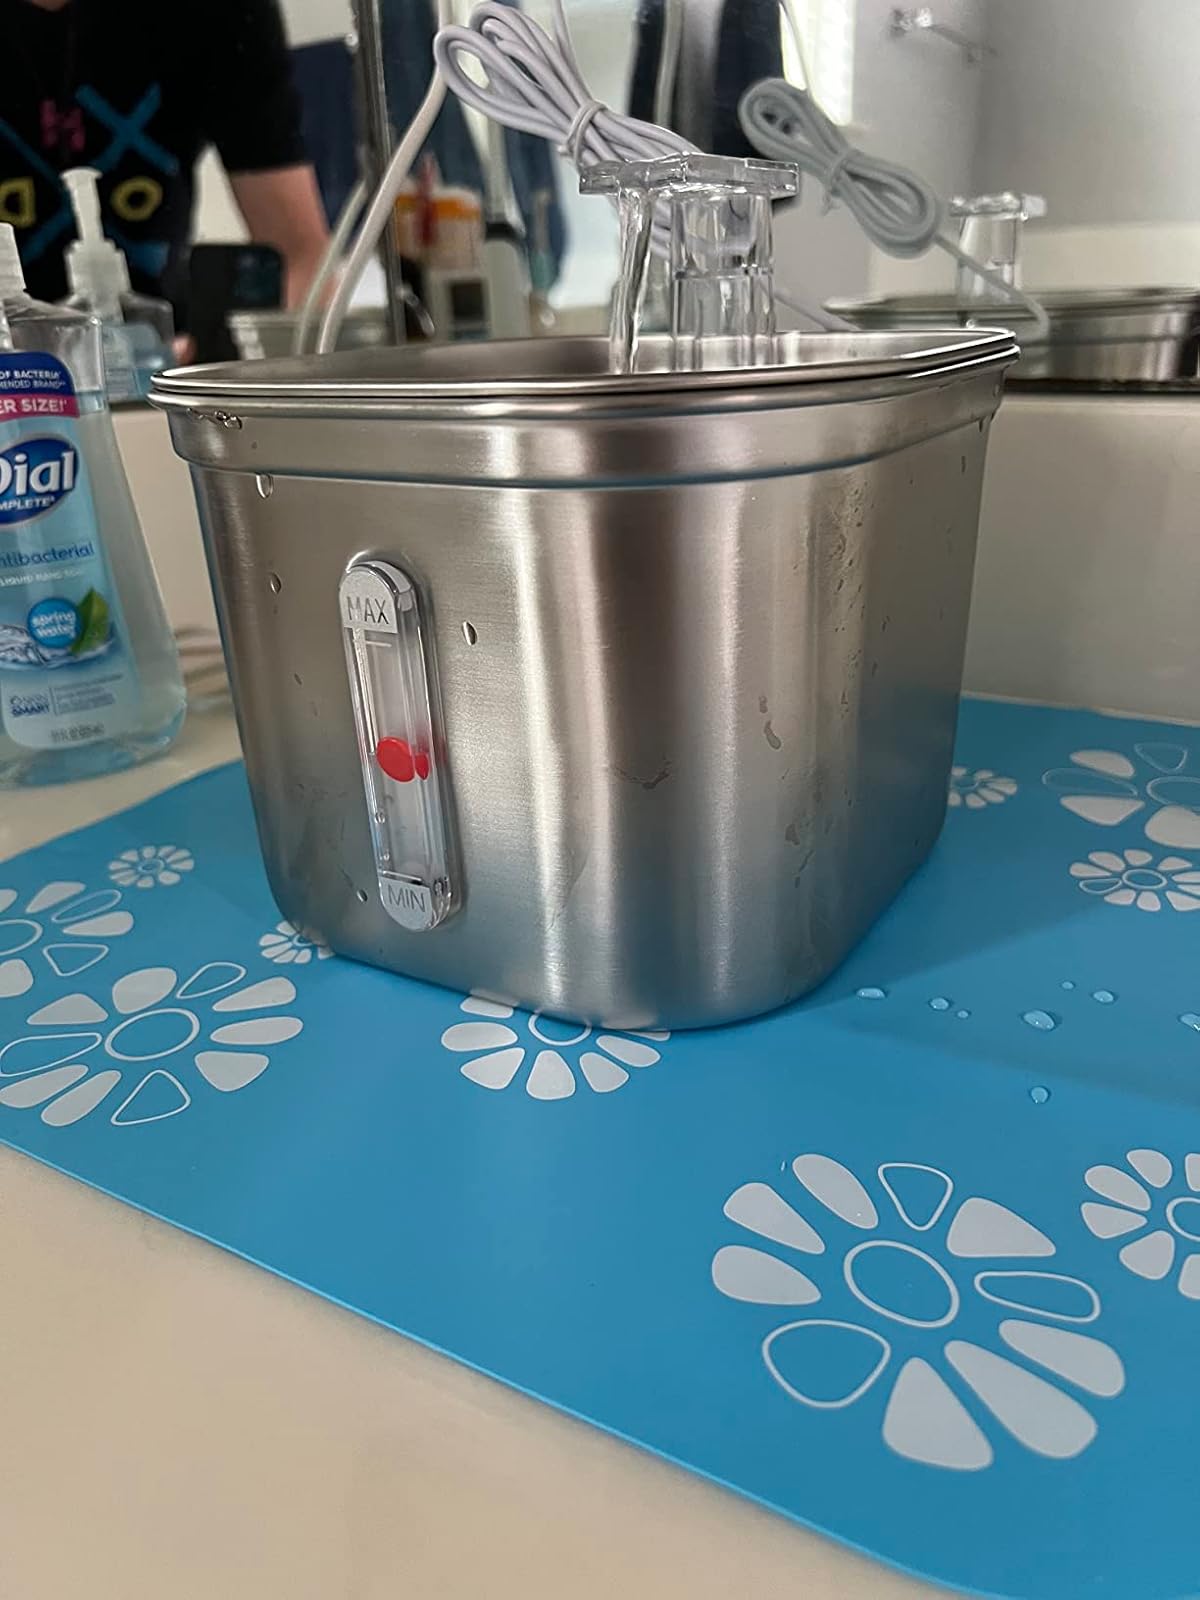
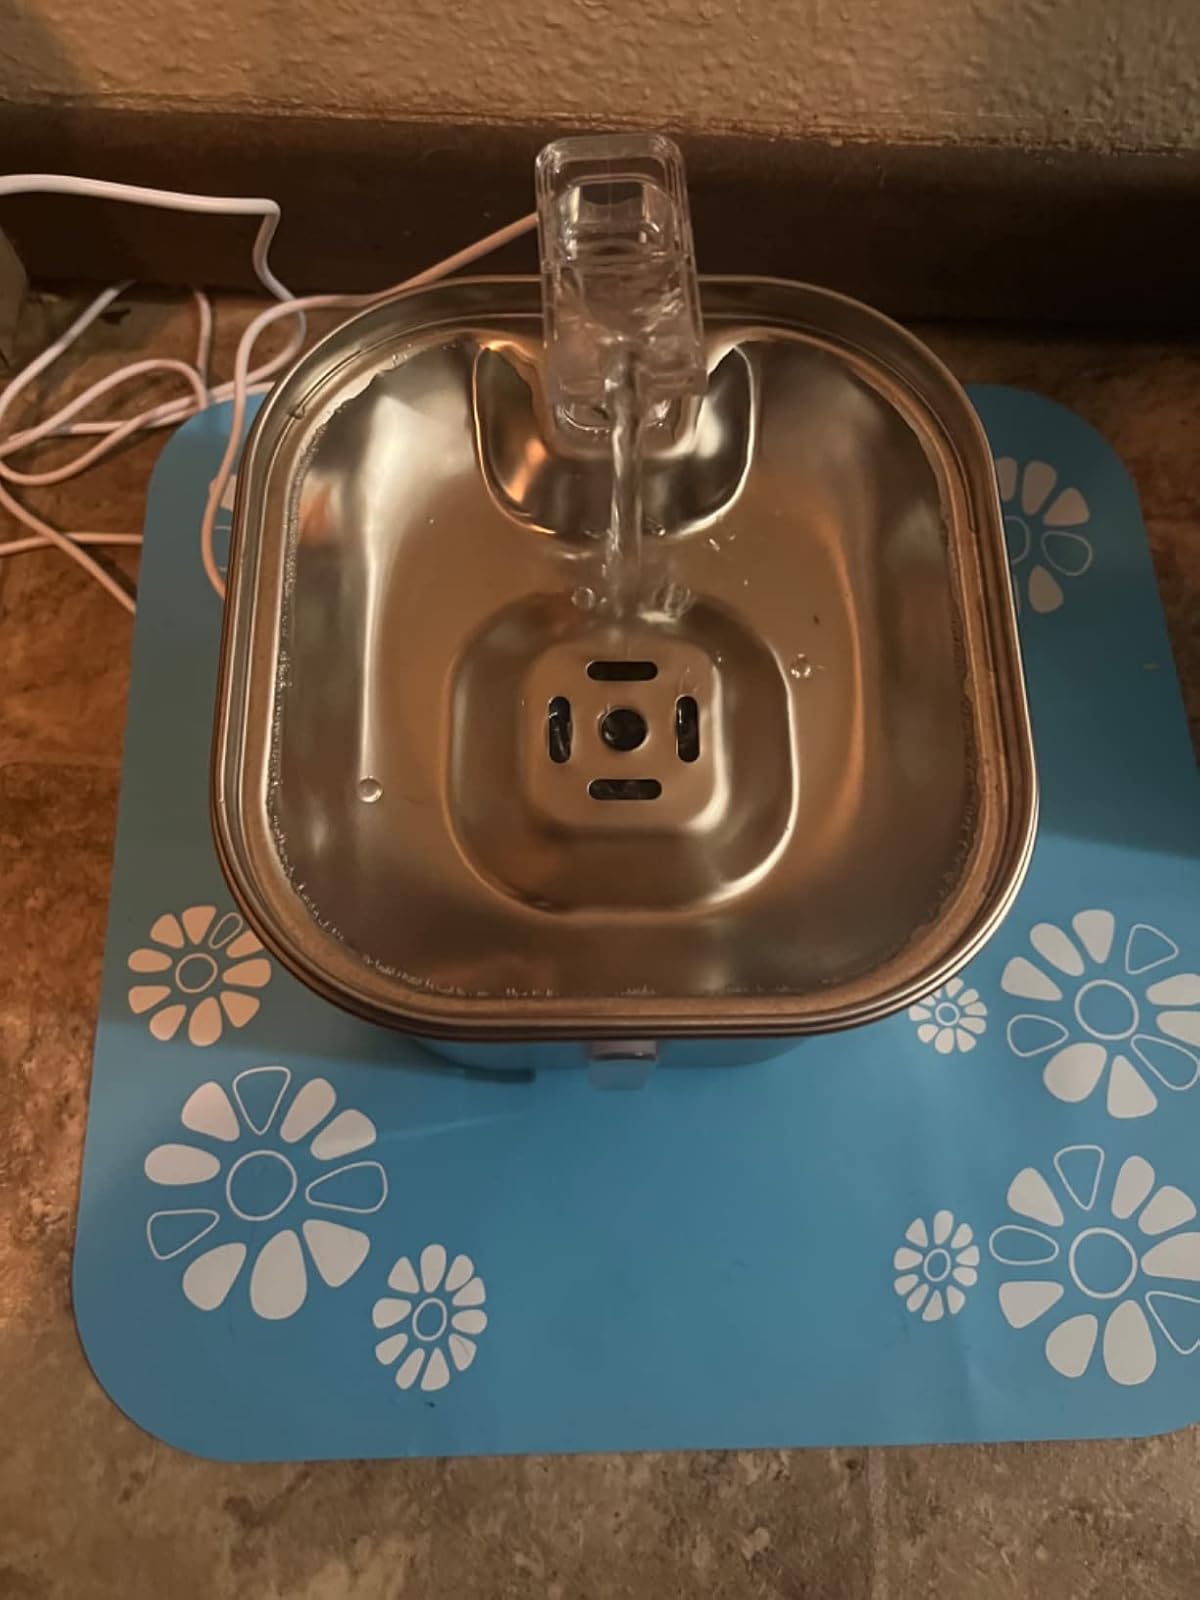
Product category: items_bowl
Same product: yes